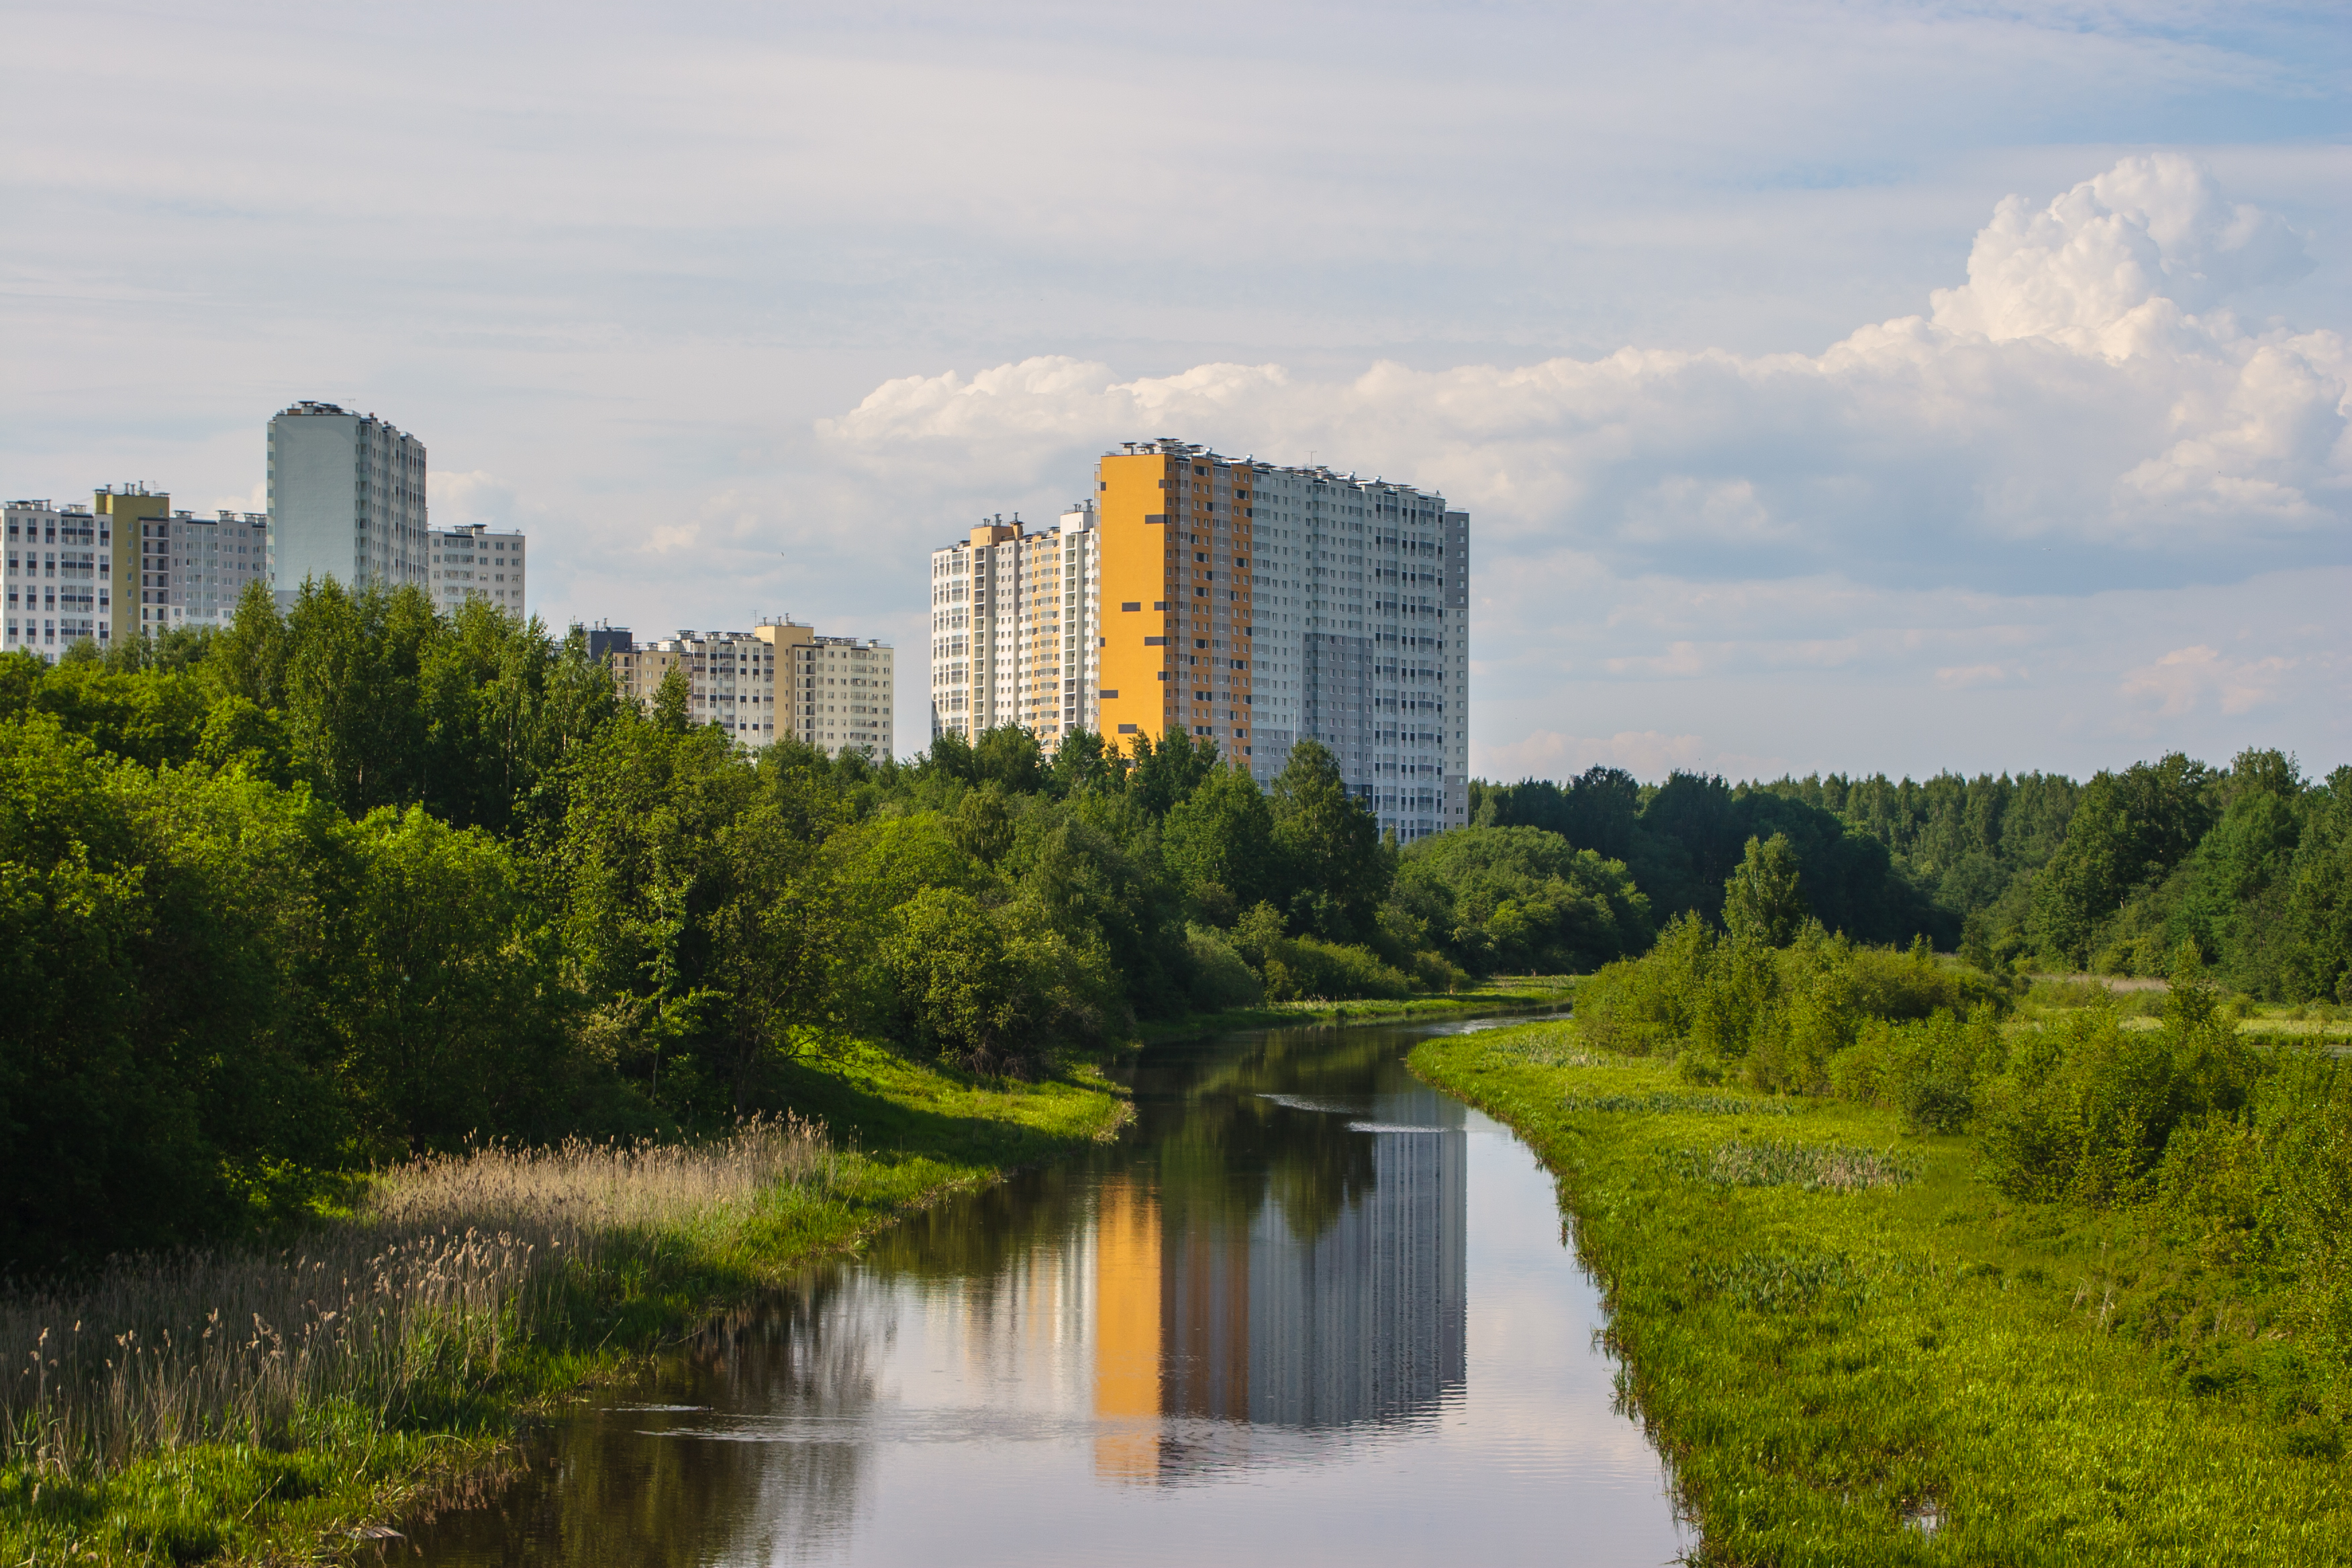
images, cloud, water, sky, plant, building, daytime, skyscraper, natural landscape, tree, fluvial landforms of streams, watercourse, vegetation, lake, sunlight, tower block, bank, biome, lacustrine plain, landscape, grass, rural area, waterway, meadow, condominium, forest, city, riparian zone, grassland, reflection, wetland, wildlife, cumulus, reservoir, garden, Freshwater marsh, channel, cityscape, shrub, marsh, floodplain, horizon, bog, pond, apartment, canal, evening, riparian forest, skyline, stream, bayou, salt marsh, fen, loch, estate, river